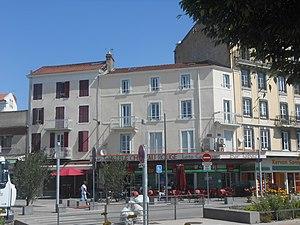
Avenue de l'Union Soviétique, Clermont-Ferrand, Auvergne. Occitan
La gare de Clermont-Ferrand est une gare ferroviaire française, de la ligne de Saint-Germain-des-Fossés à Nîmes-Courbessac, située à l'écart du centre de la ville de Clermont-Ferrand, dans le département du Puy-de-Dôme, en région Auvergne-Rhône-Alpes.